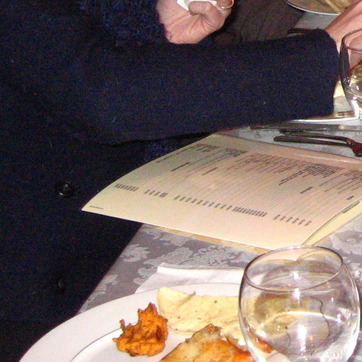
Material: paper